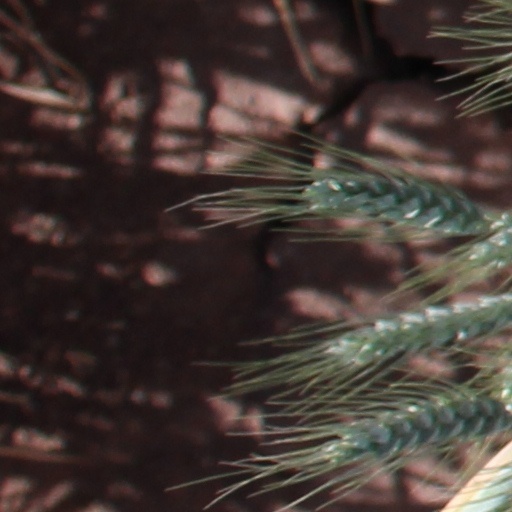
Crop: wheat